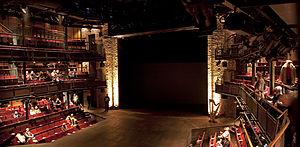
Le Royal Shakespeare Theatre est un théâtre britannique de style Art déco de 1932 propriété de la Royal Shakespeare Company à Stratford-upon-Avon dans le Warwickshire en Angleterre. Il est dédié au poète, dramaturge et écrivain William Shakespeare qui est né et a fini ses jours dans cette ville. L’ensemble est Monument classé du Royaume-Uni.